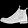
Label: Ankle boot